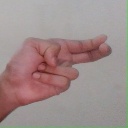
अक्षर: ह